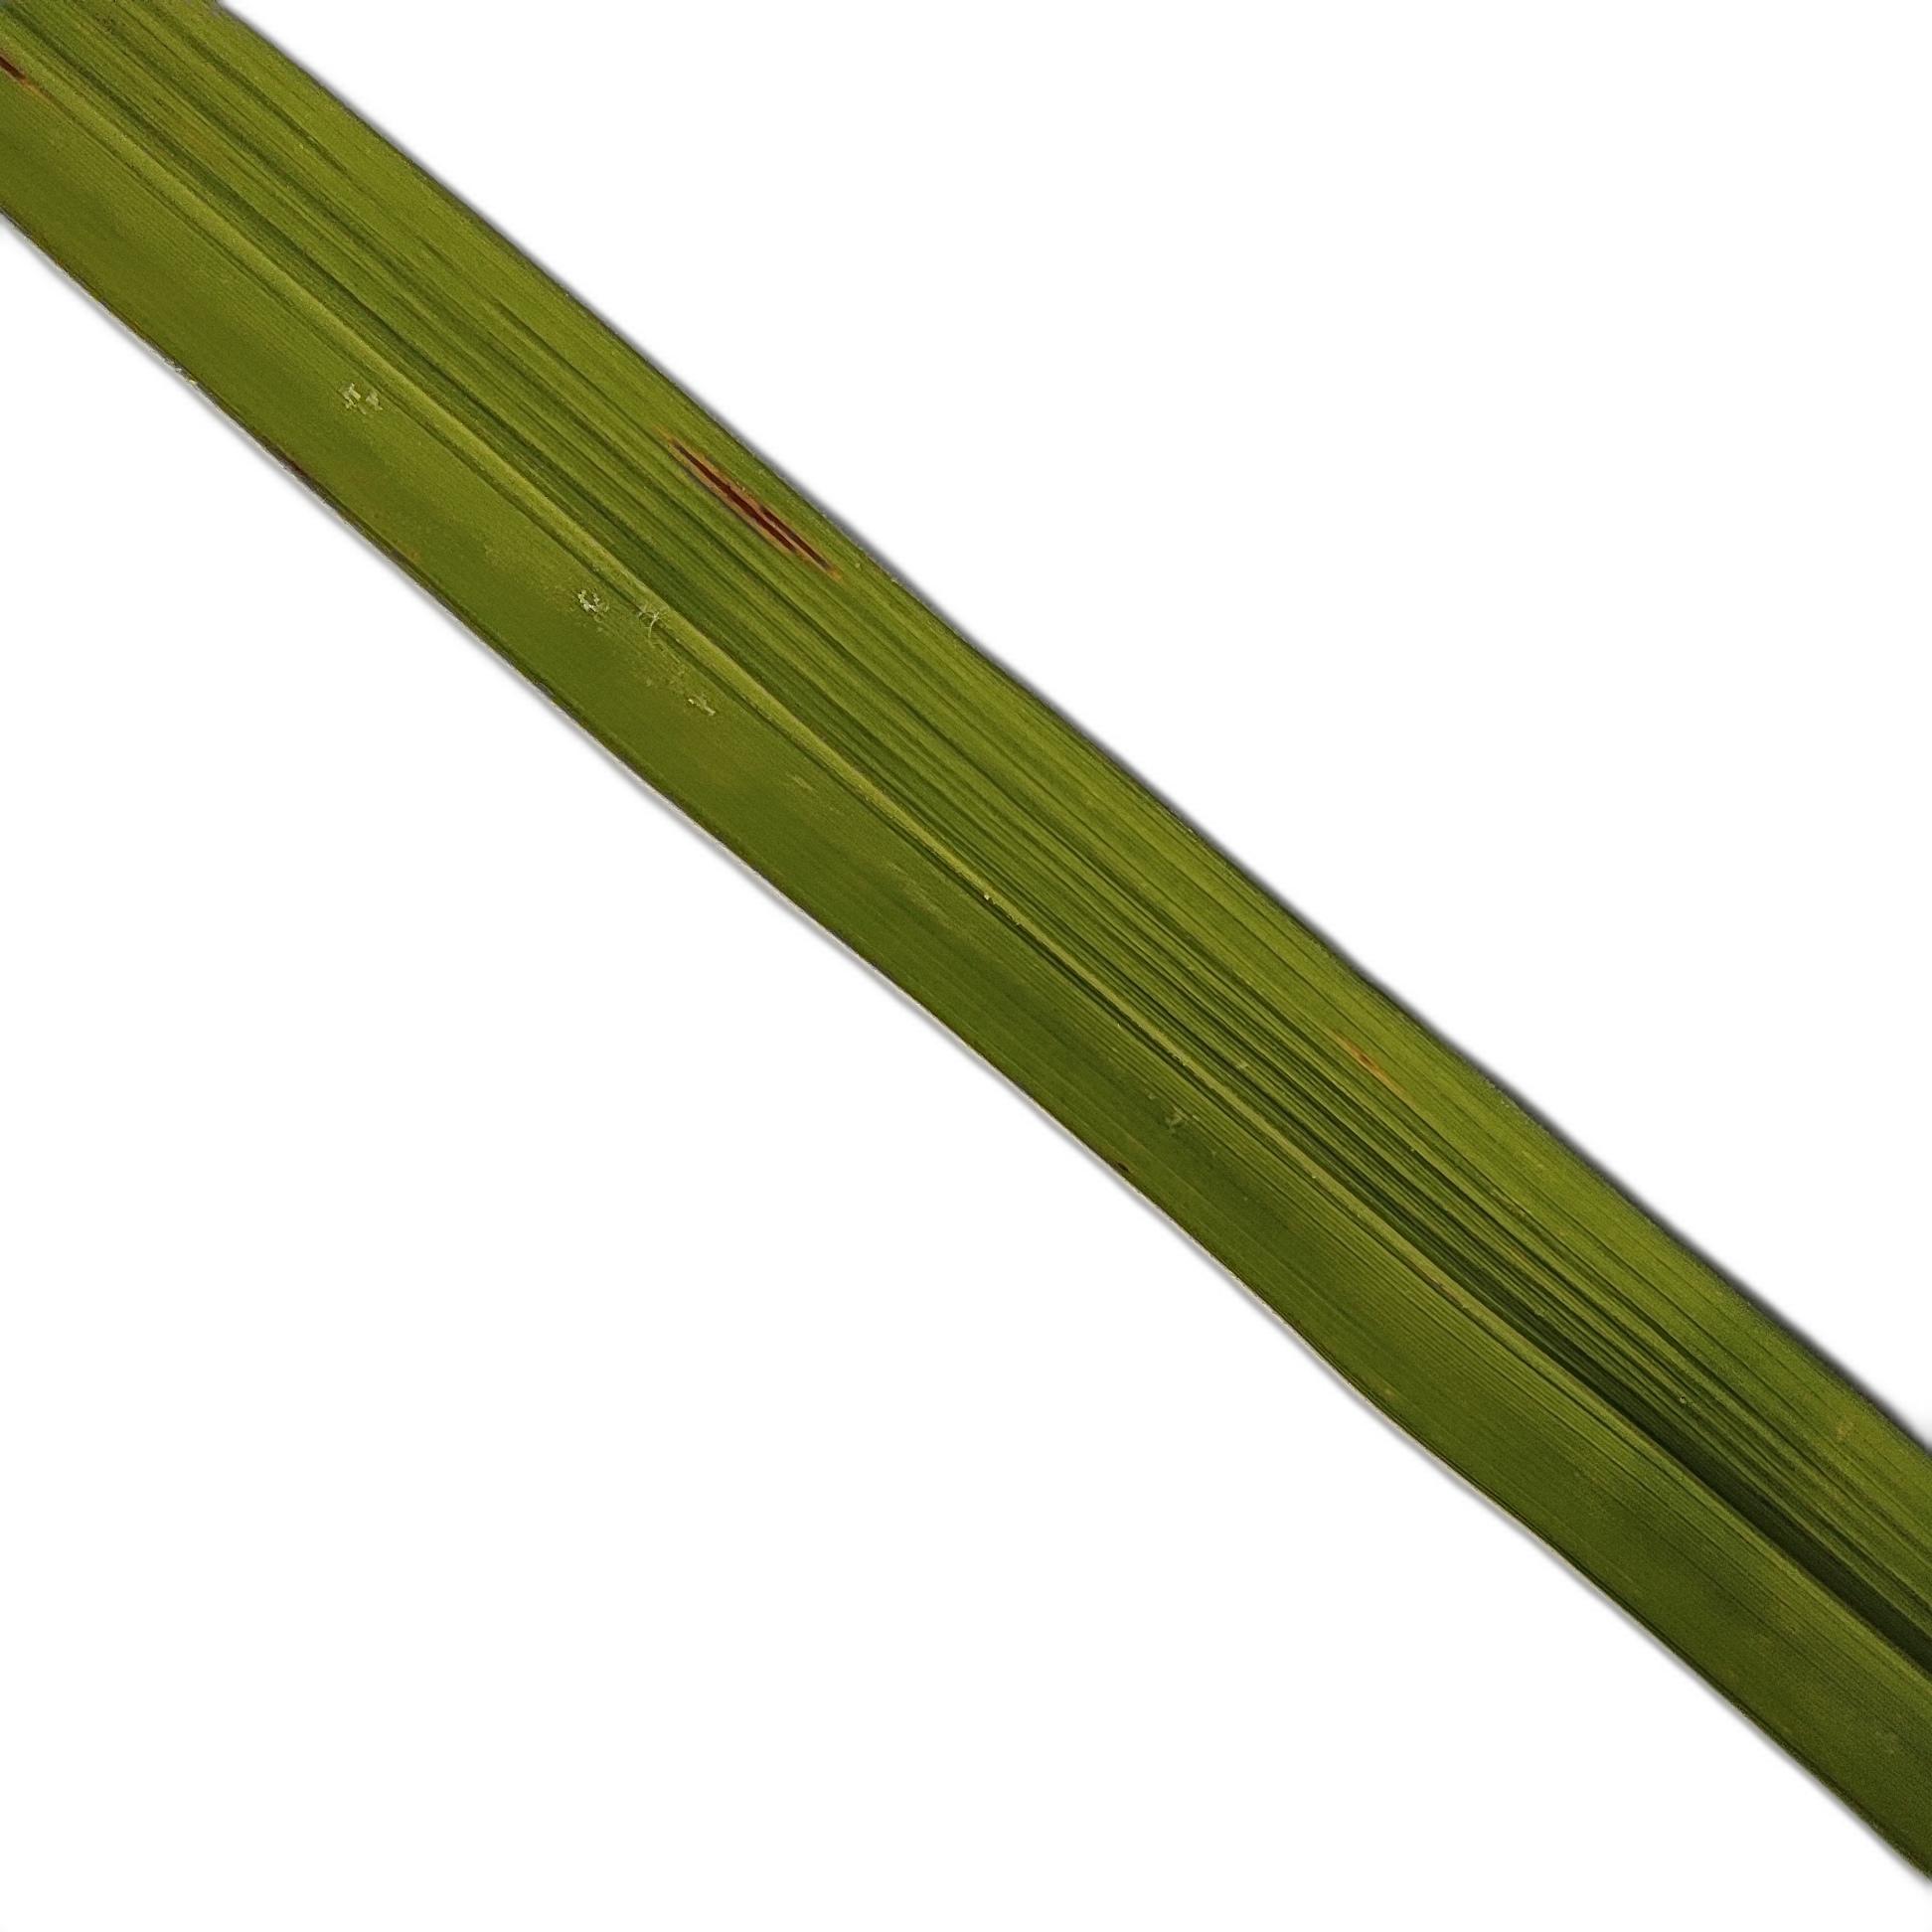
Label: Rice Blast